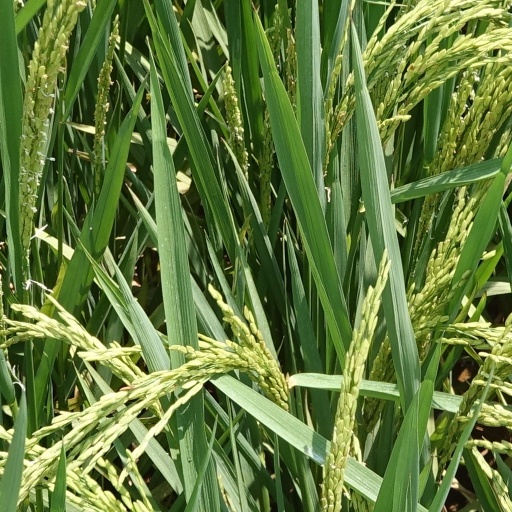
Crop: rice